Etendue

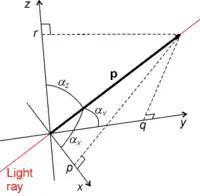
Optical momentum.

In the context of Hamiltonian optics, at a point in space, a light ray may be completely defined by a point , a unit Euclidean vector indicating its direction and the refractive index at point . The optical momentum of the ray at that point is defined by